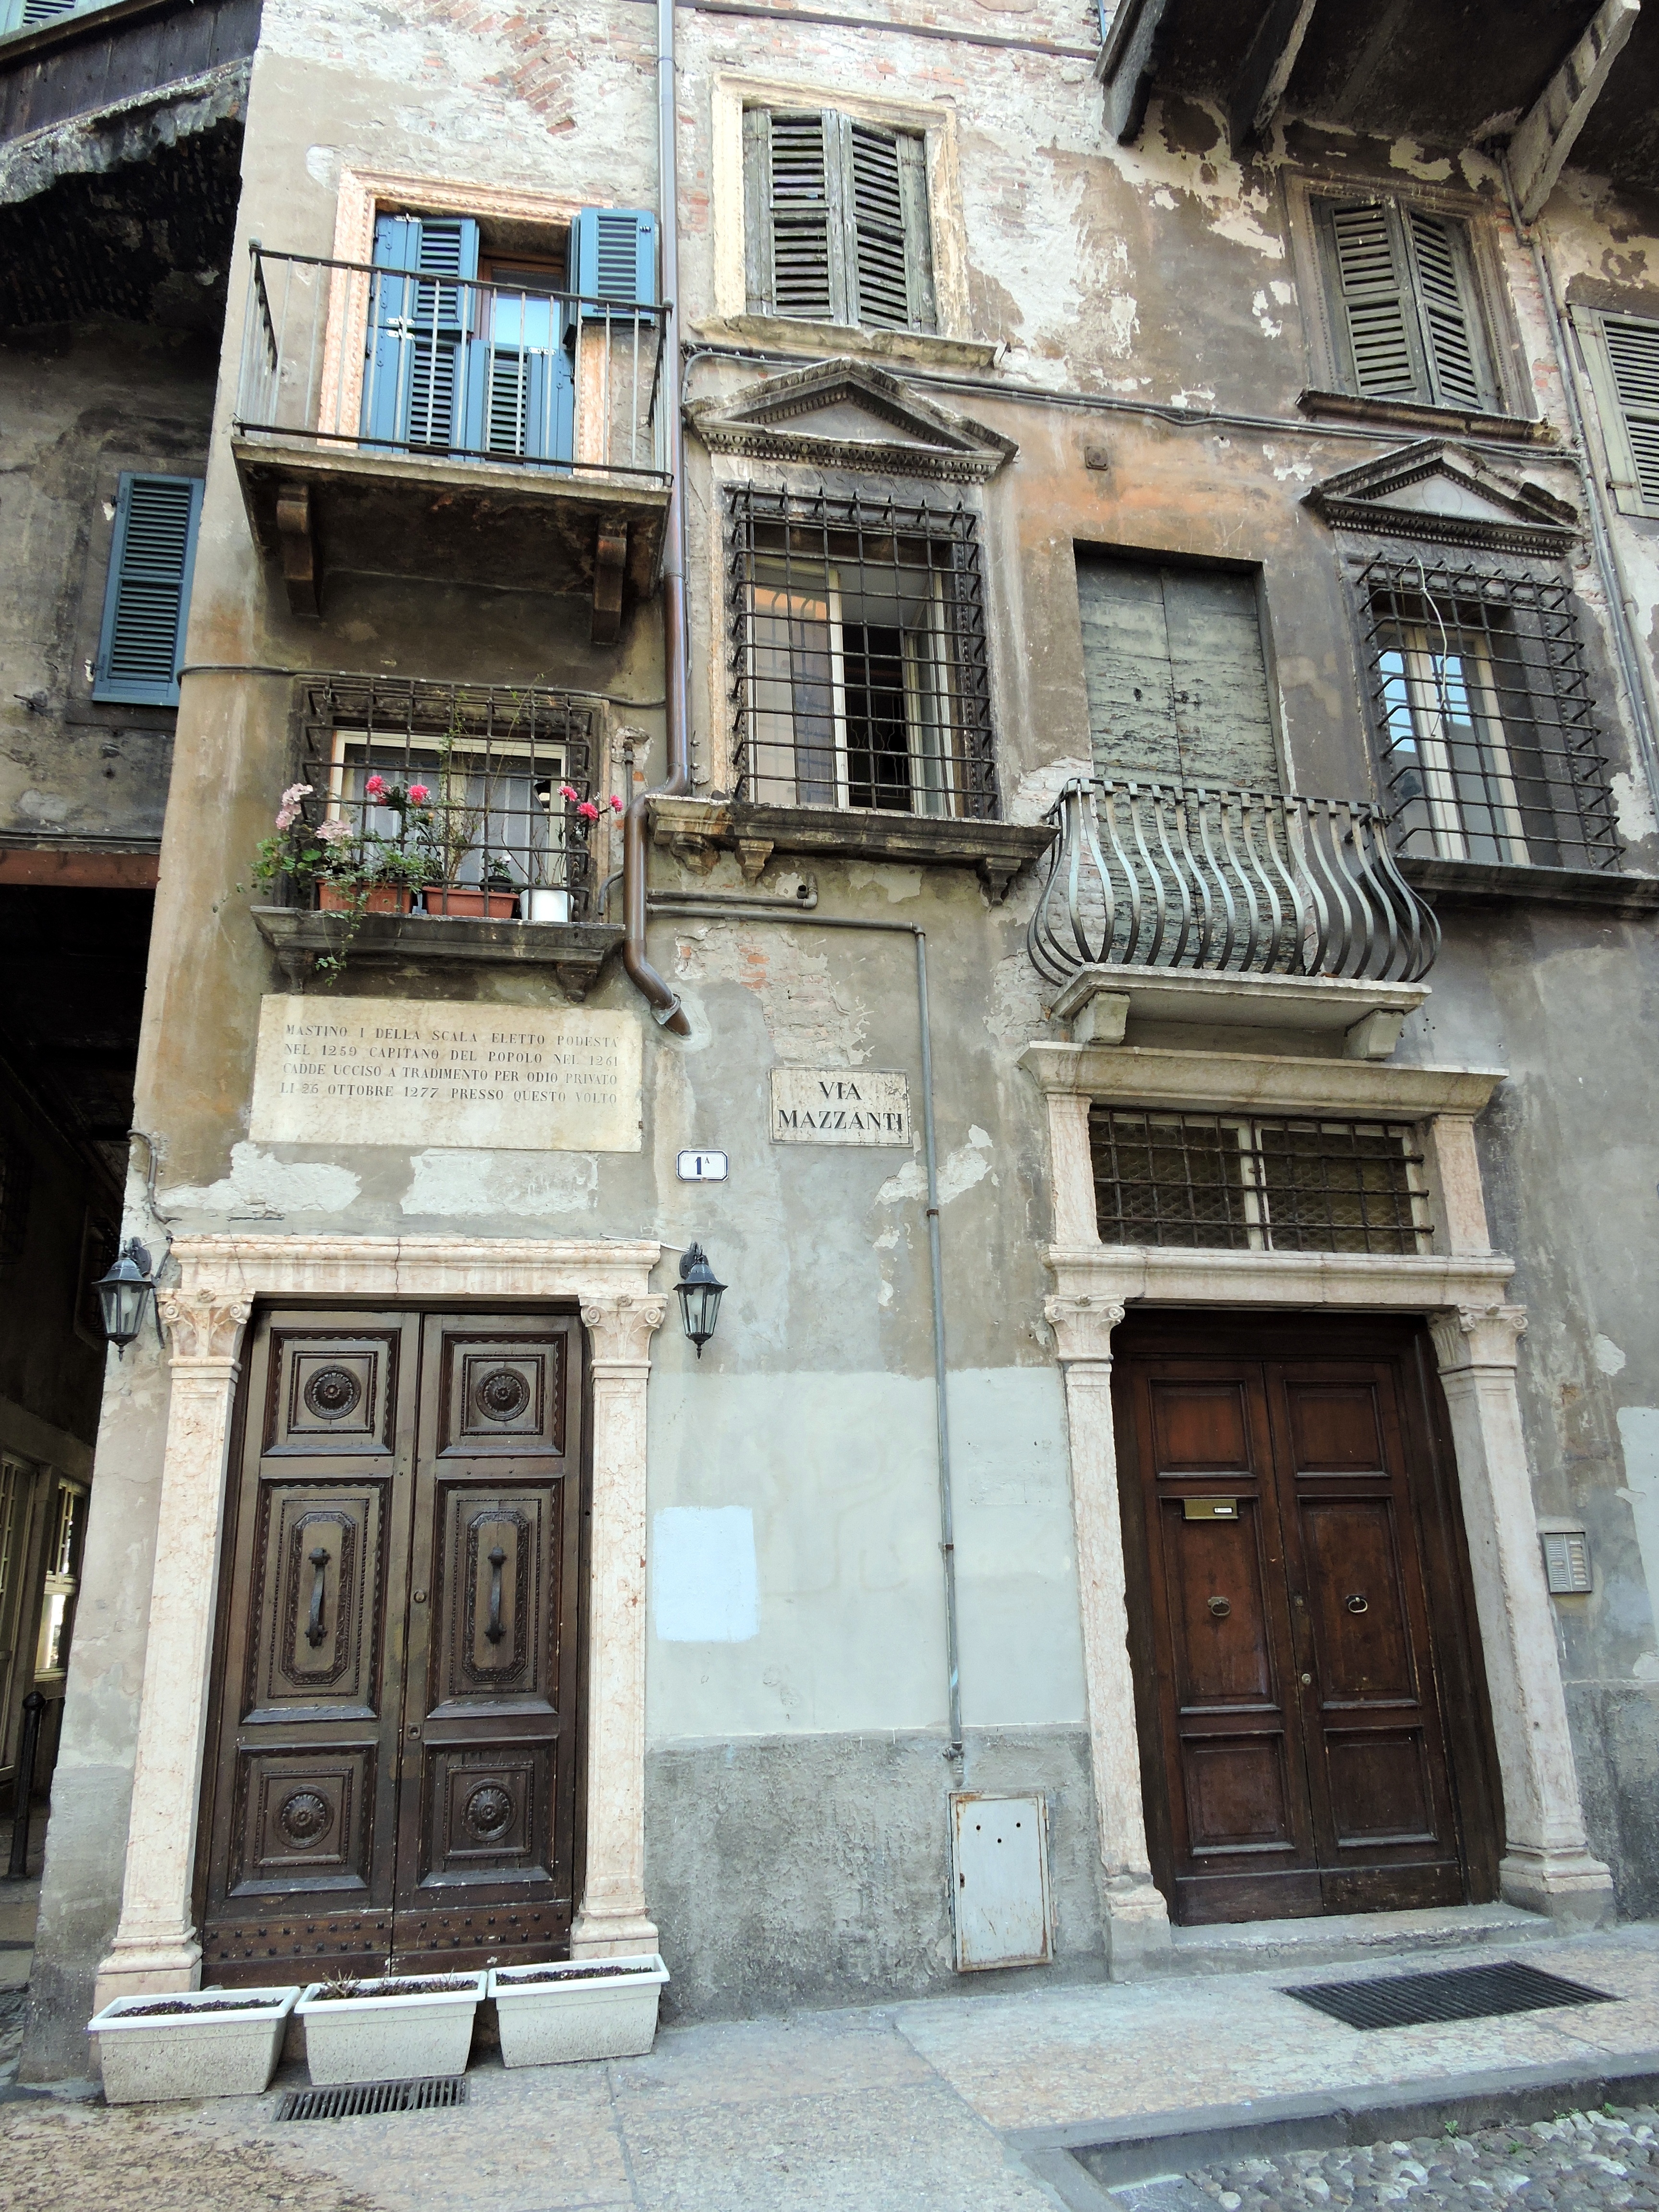
architecture, road, street, mansion, house, window, town, building, old, alley, construction, ancient, italy, facade, door, infrastructure, verona, history, estate, neighbourhood, urban area, ancient history, human settlement